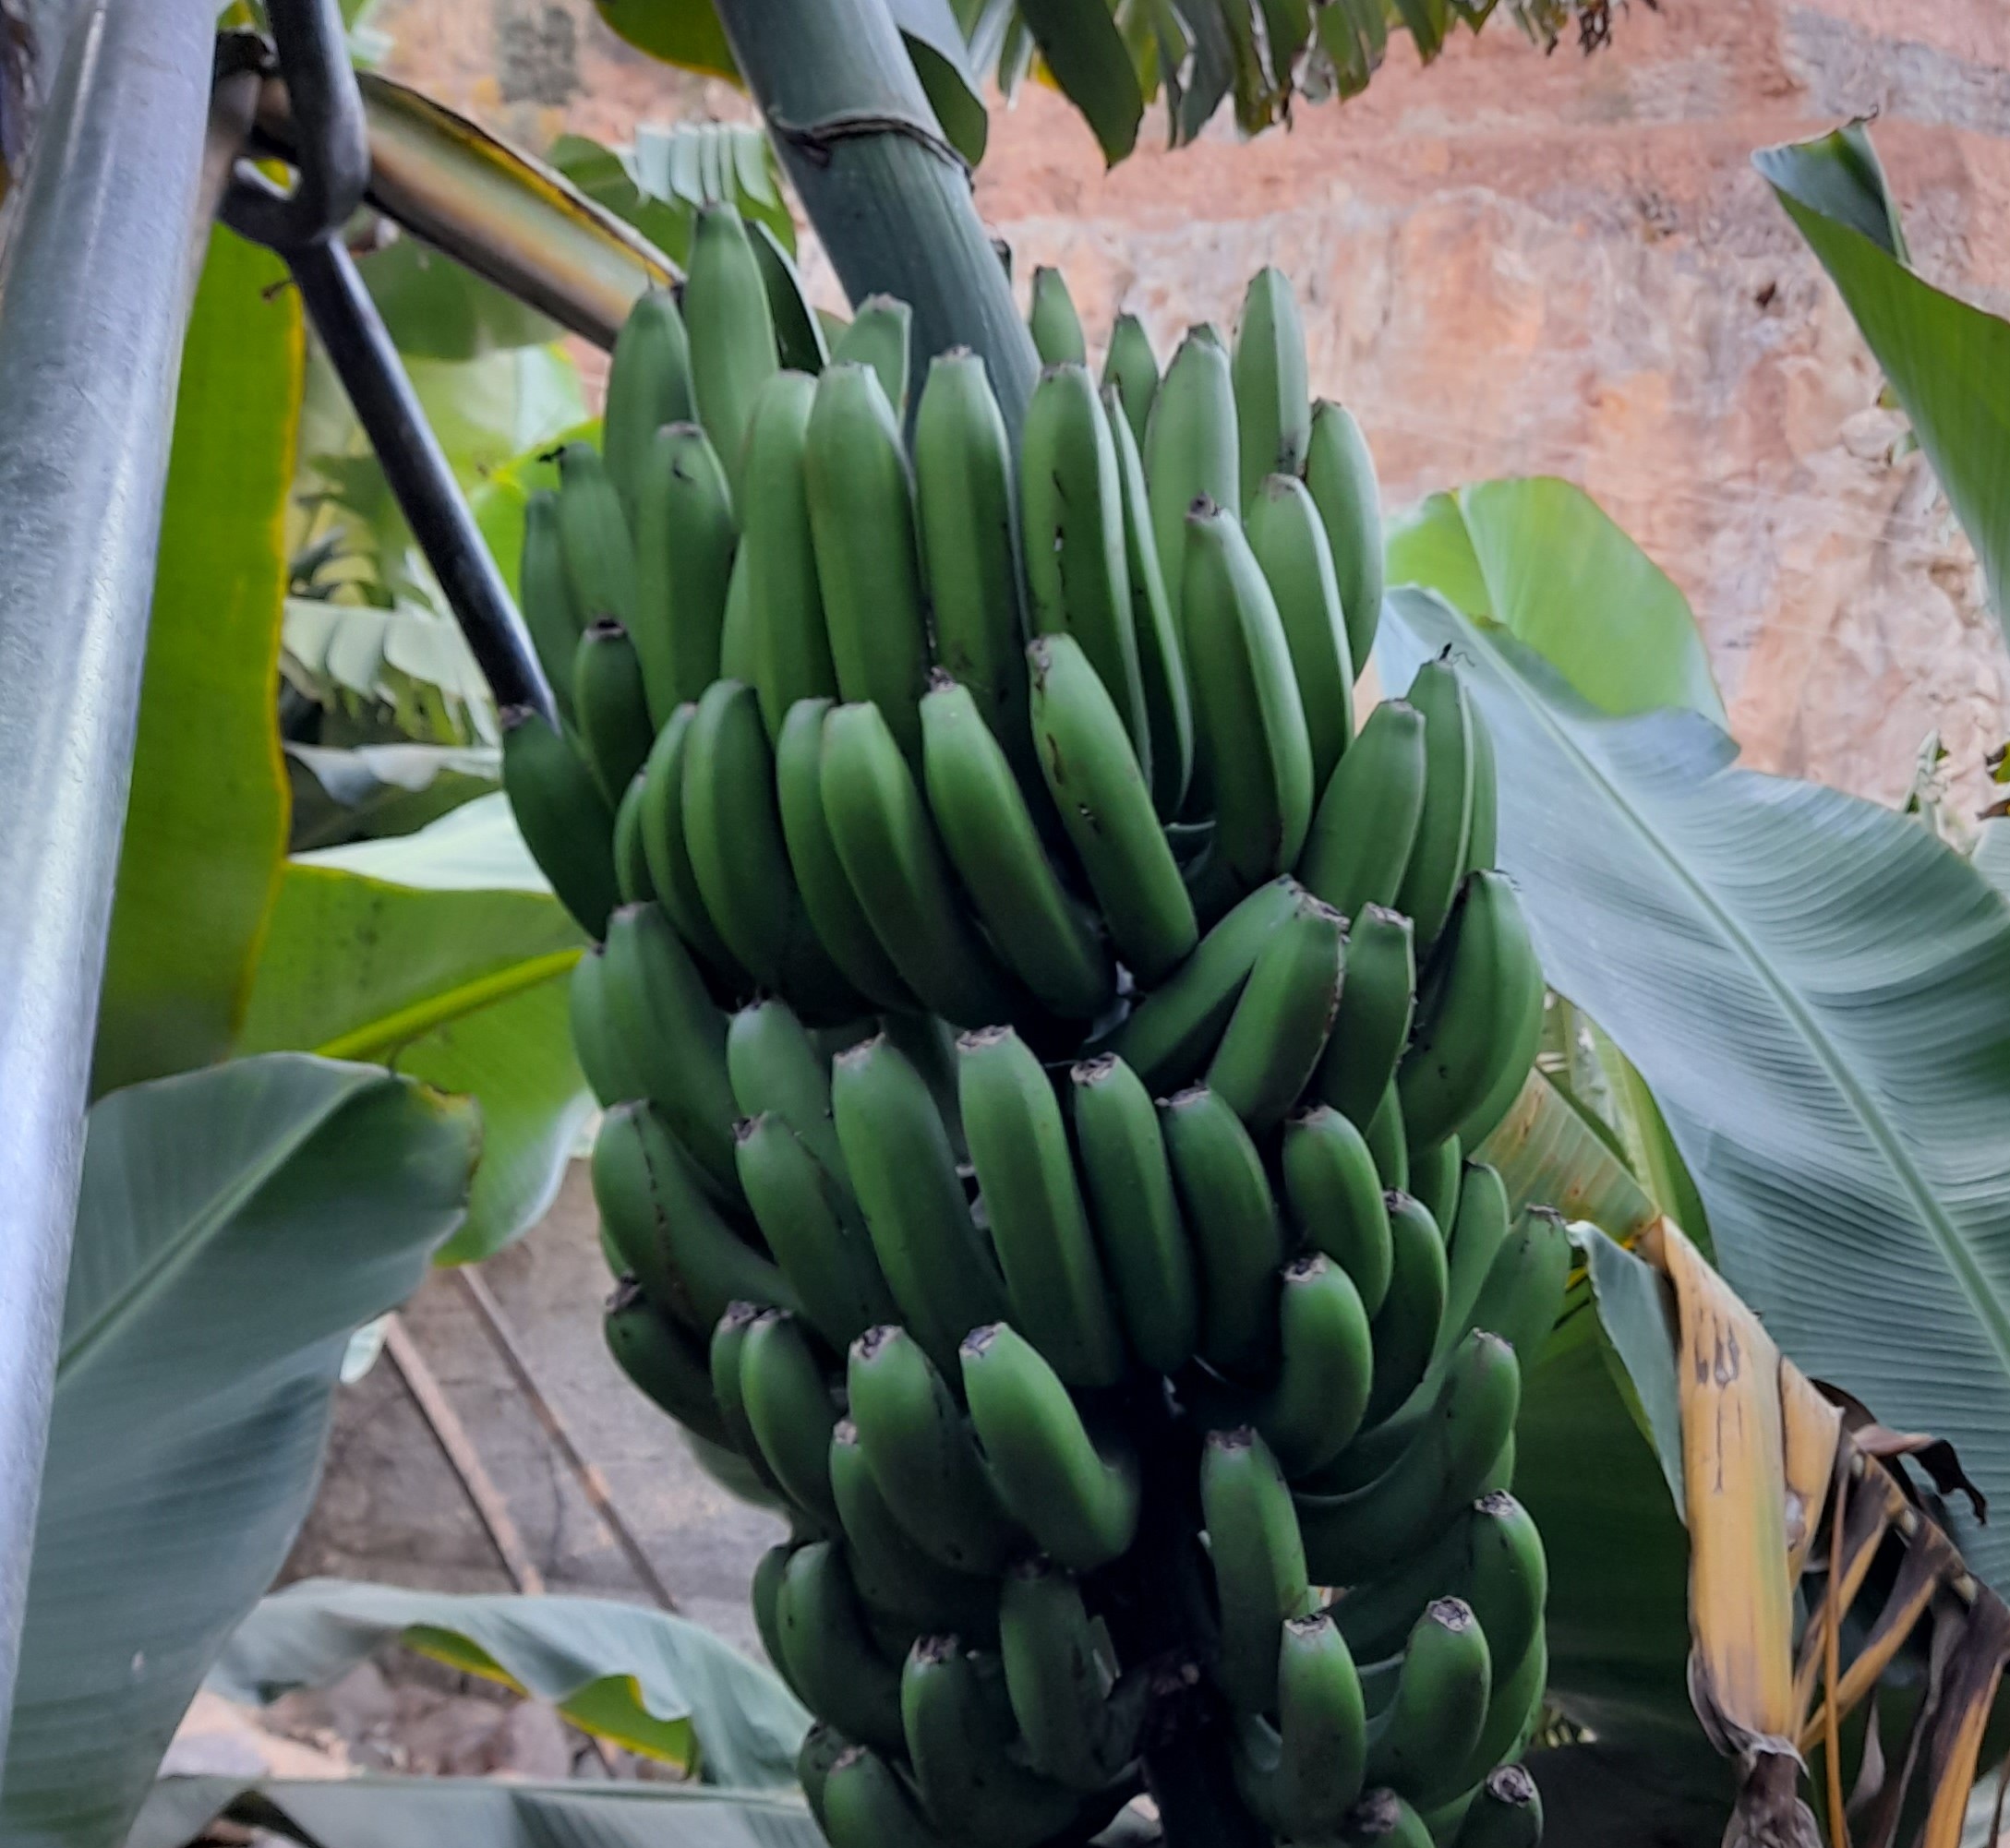
Label: Keep